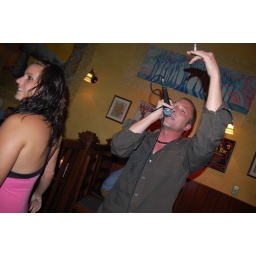
A week spent at our rented beach house in Sandbridge.